Energy in Norway

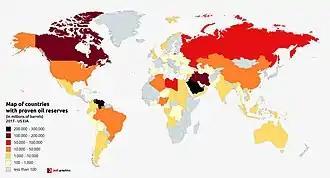
A map of world oil reserves according to U.S. EIA, 2017

In 2011, Norway was the eighth largest crude oil exporter in the world (at 78 Mt), and the 9th largest exporter of refined oil (at 86 Mt). It was also the world's third largest natural gas exporter (at 99 bcm), having significant gas reserves in the North Sea. Norway also possesses some of the world's largest potentially exploitable coal reserves (located under the Norwegian continental shelf) on earth. More recently (2017), the Norwegian government has ranked 3rd worldwide as the largest exporter of natural gas, just behind Russia and Qatar.